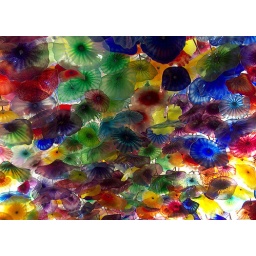
Dale Chihuly's gorgeous glass flower ceiling in the Bellagio.